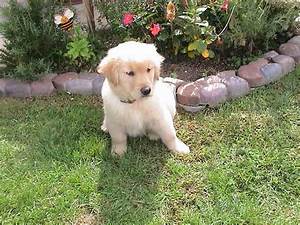
Label: dog